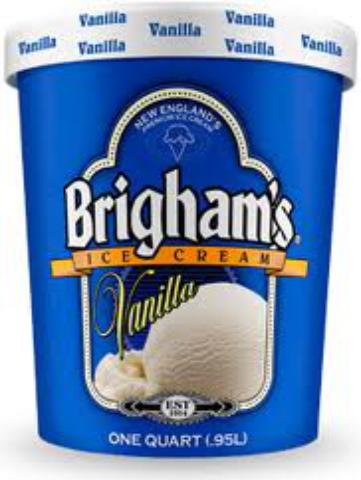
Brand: Brigham's Ice Cream
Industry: Food